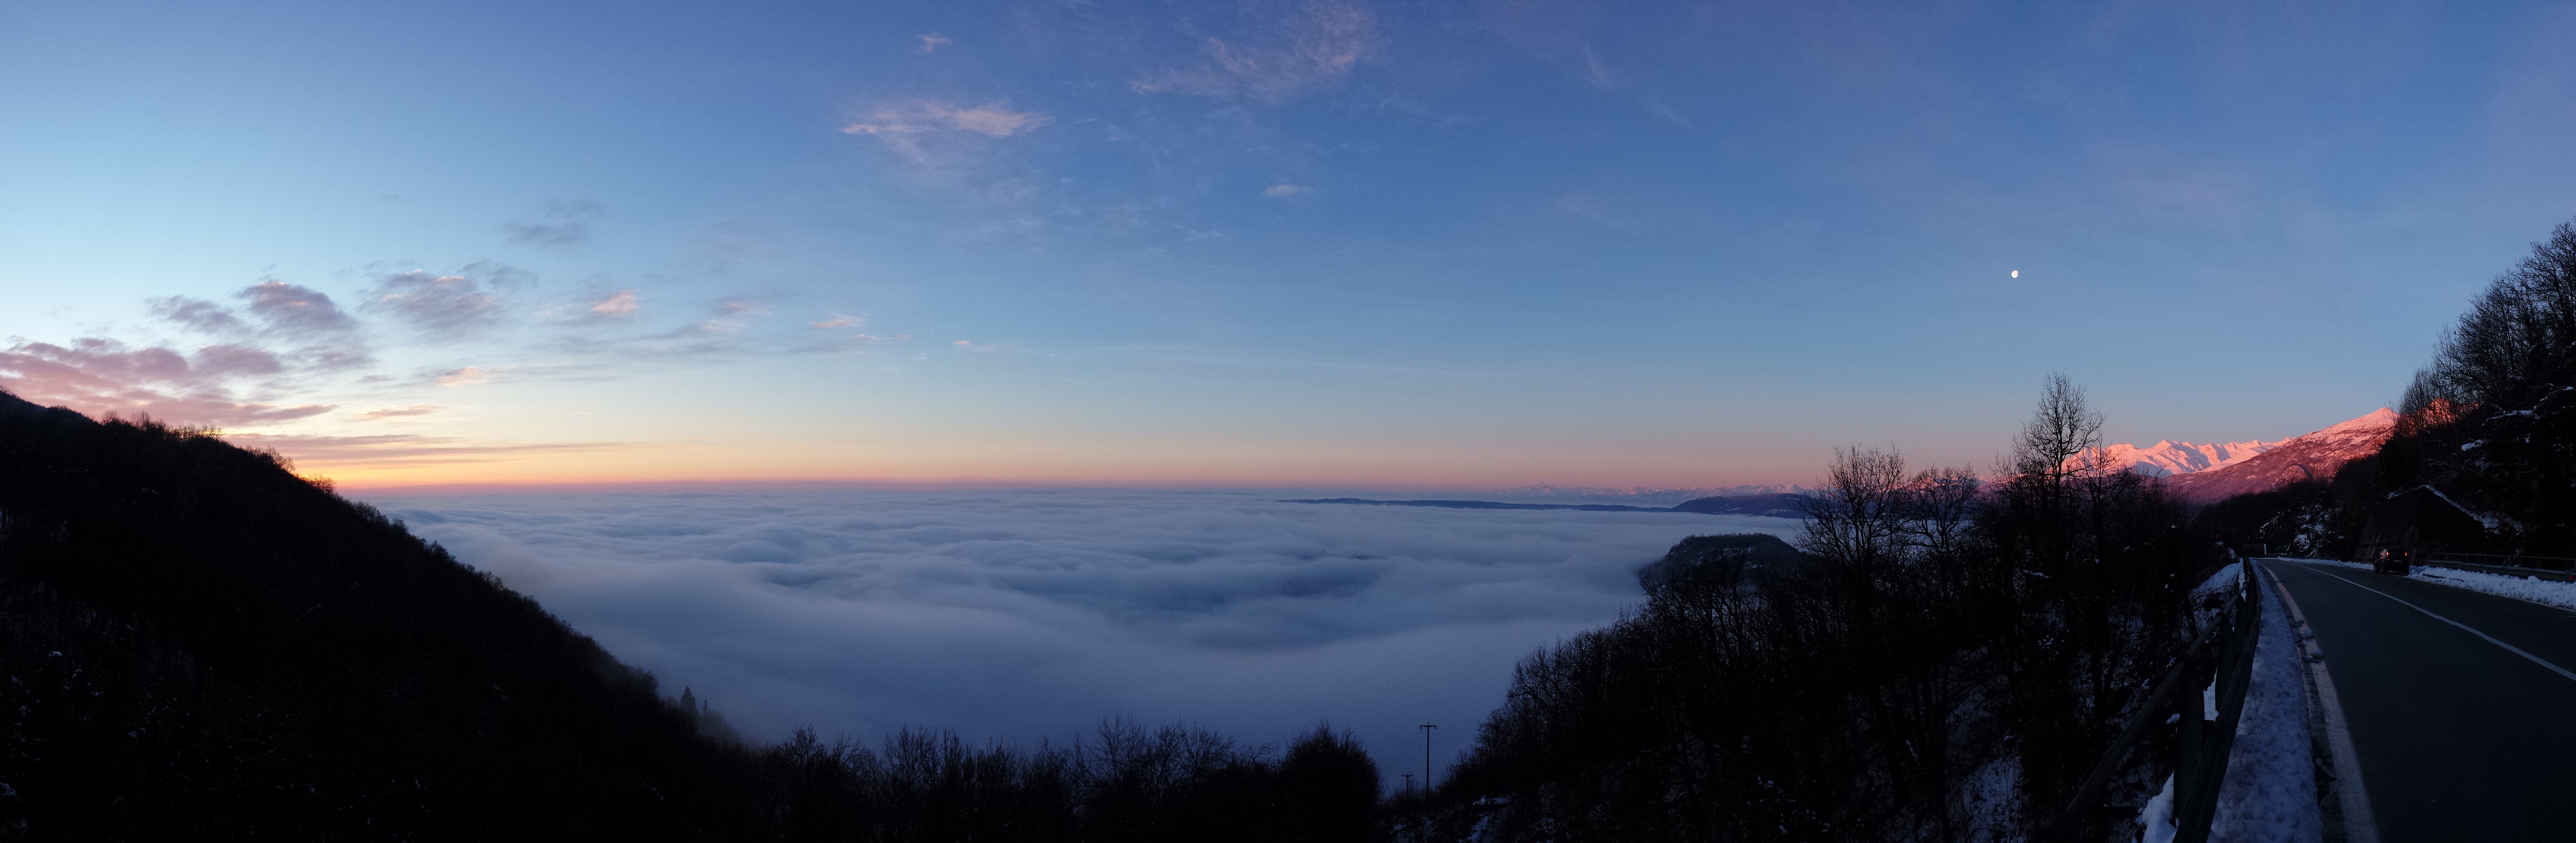
horizon, mountain, cloud, sky, sunrise, sunset, morning, dawn, atmosphere, mountain range, panorama, dusk, evening, summit, screenshot, atmospheric phenomenon, mountainous landforms, computer wallpaper, geological phenomenon